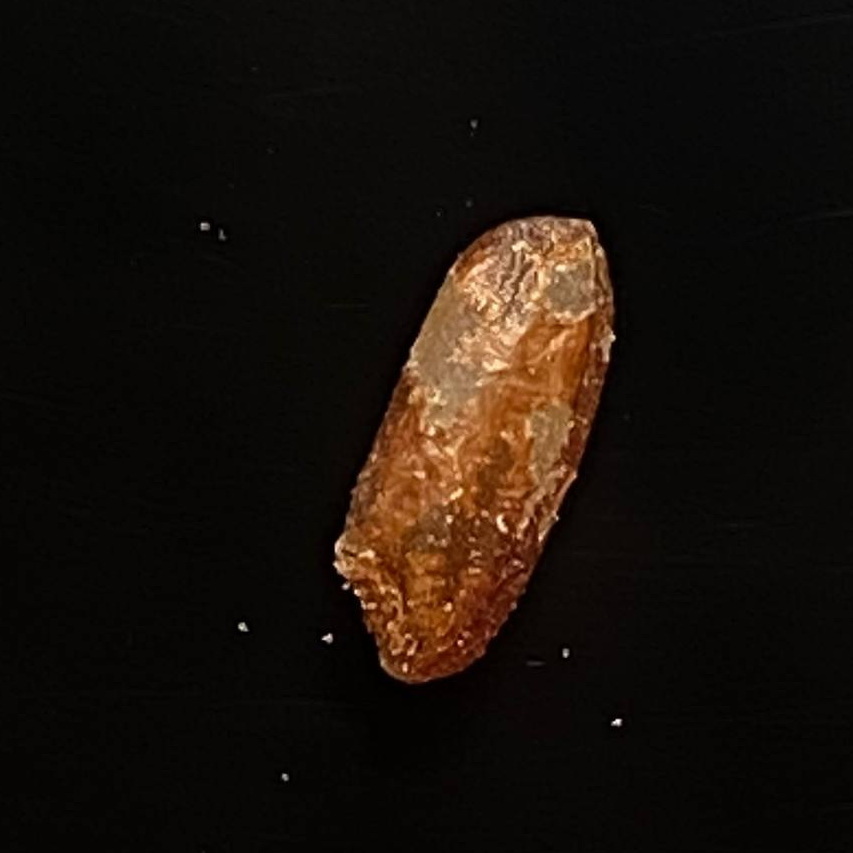
Rice variety: Ganjiya